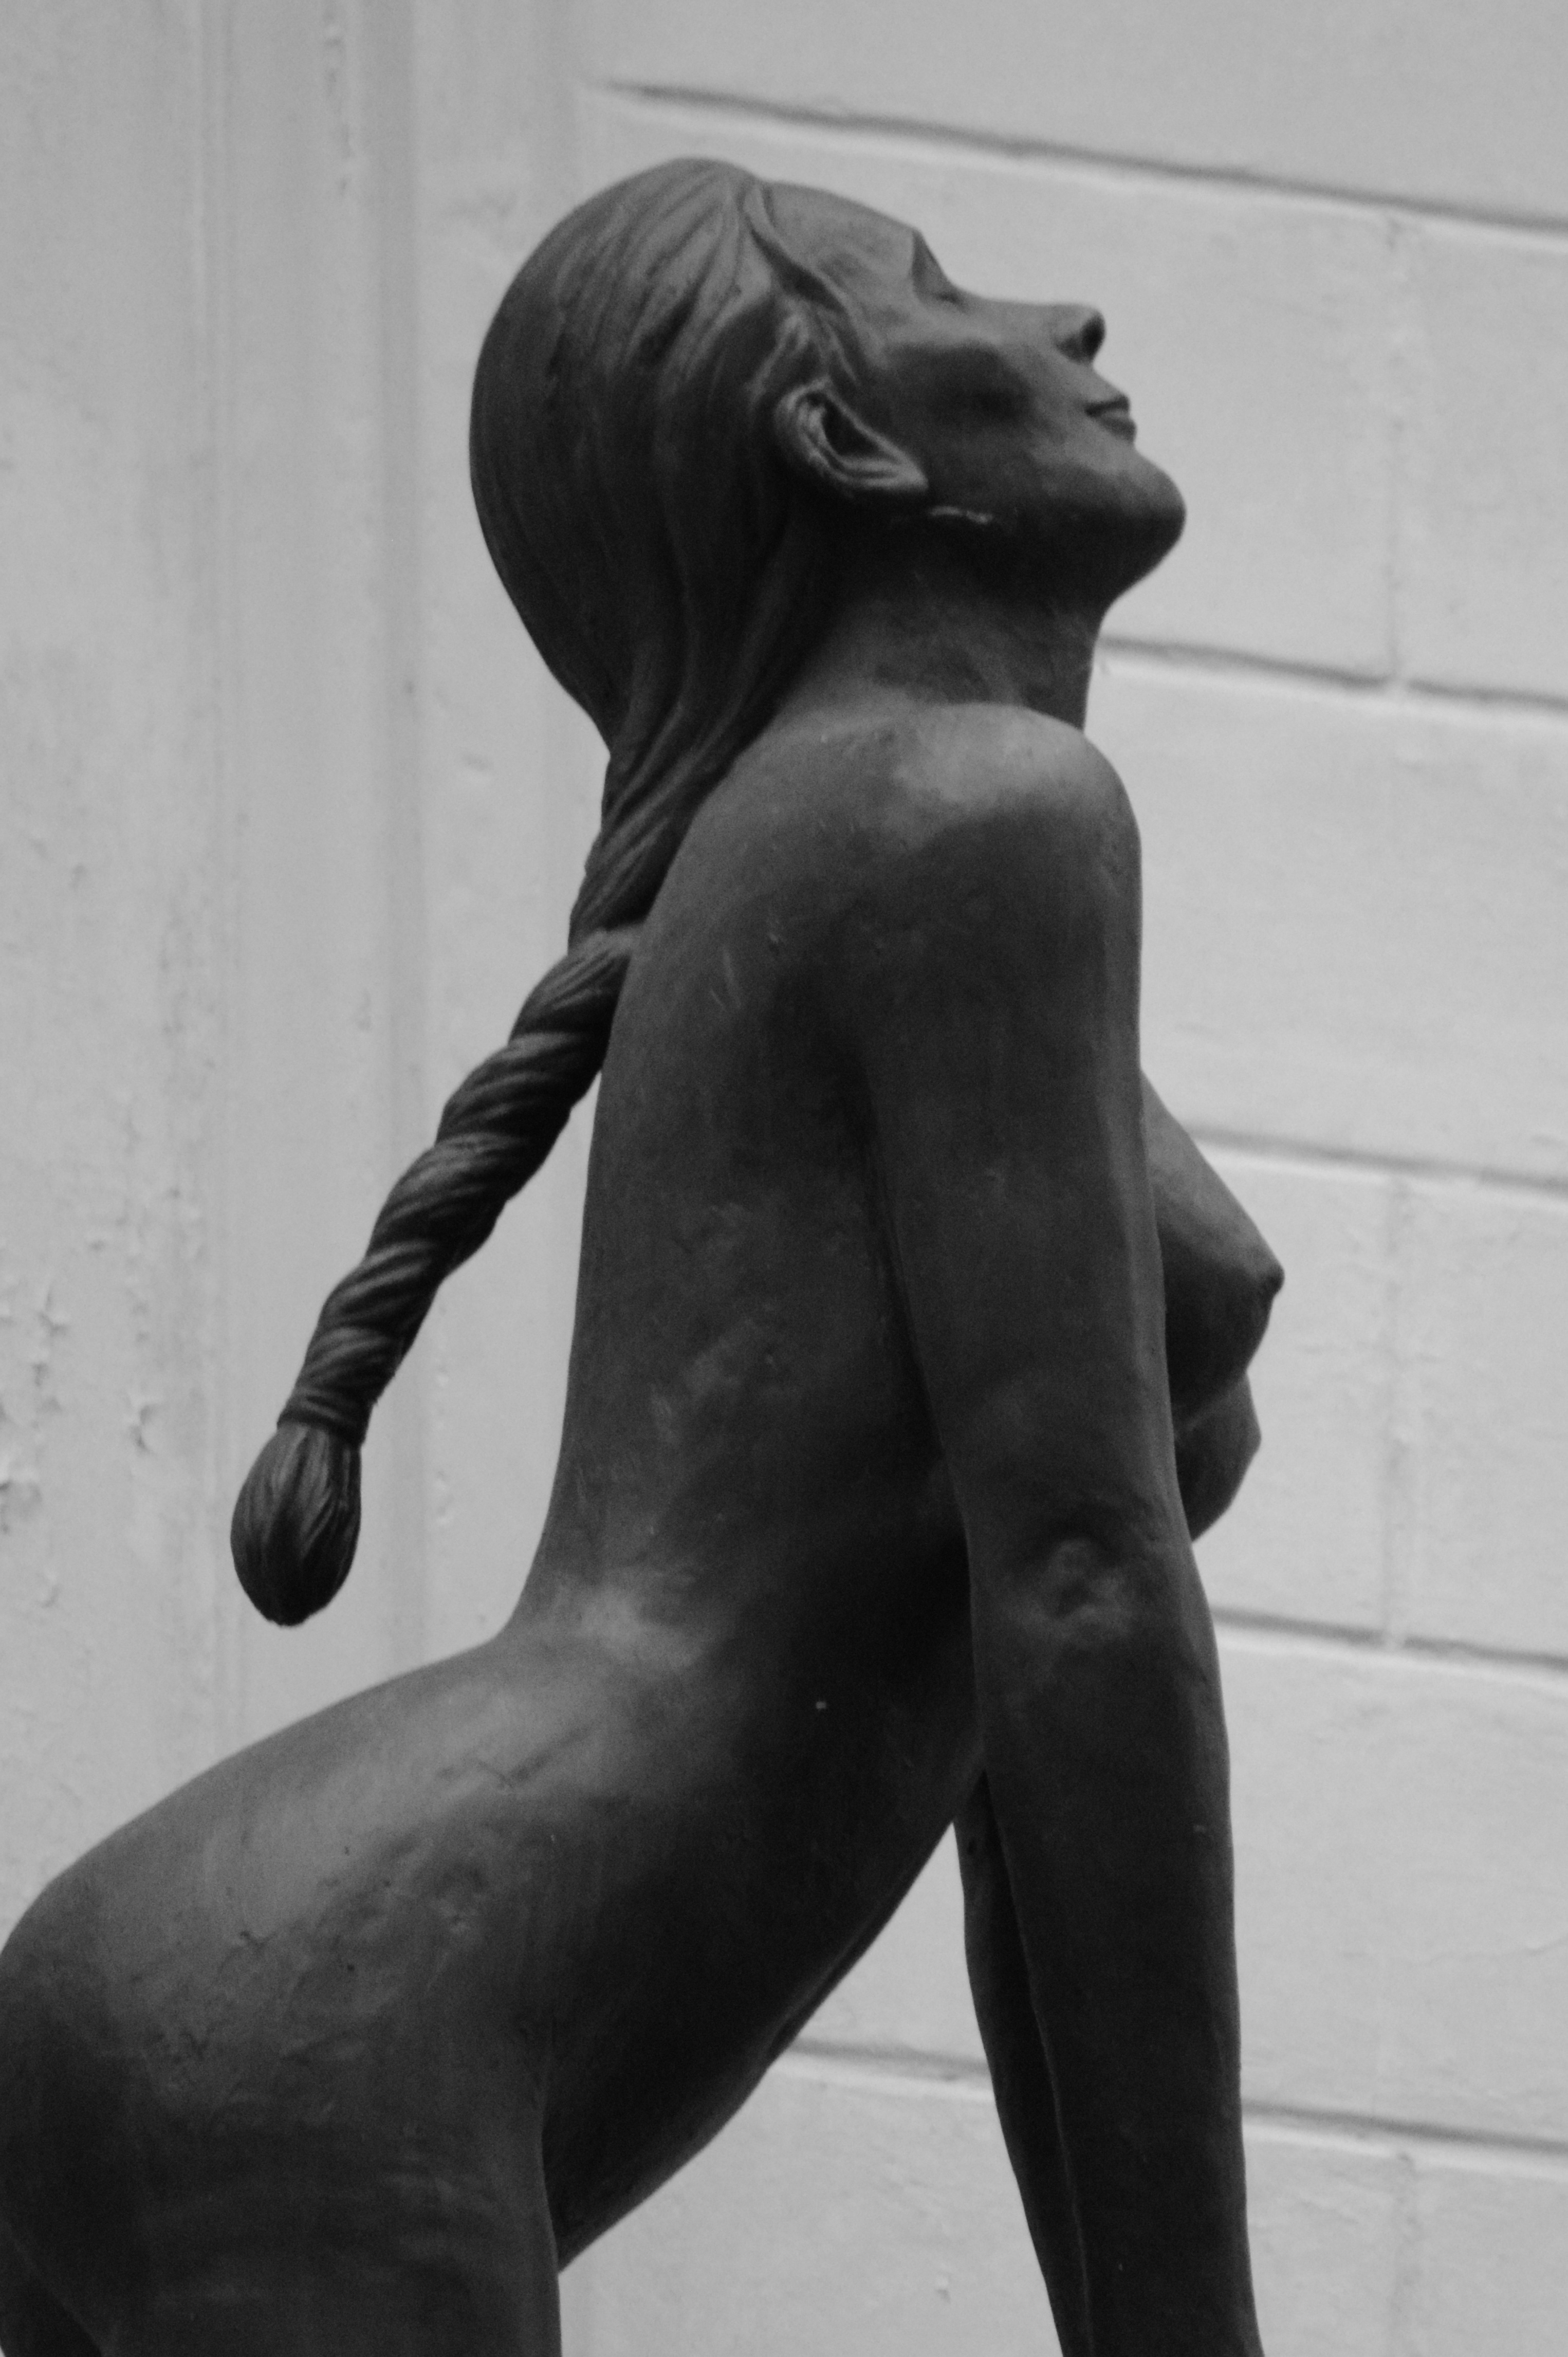
black and white, photography, monument, statue, black, monochrome, sculpture, art, drawing, brass, photograph, image, monochrome photography, human positions, art model, figure drawing